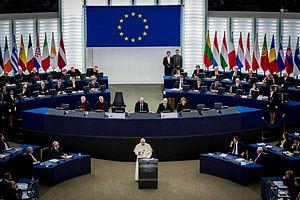
Visite du pape François au Parlement européen de Strasbourg.
L'année 2014 au Vatican est marquée par le renouvellement progressif d'une partie de la Curie Romaine, du fait de l'élection du nouveau Pape François, et de la première série de créations de cardinaux du pontificat du Pape. Cette année est soumise à des modifications structurelles sur l'organisation économique du Saint-Siège et du Vatican avec la création du secrétariat et du conseil pour l'économie. Elle est aussi marquée par la visite du pape en Terre sainte, suivie d'une rencontre au Vatican avec les présidents d'Israël et de Palestine en présence de Bartholomée 1ᵉʳ pour trouver une solution de paix au Moyen-Orient.
Au cours de son pontificat, le pape François effectue des visites pastorales hors d'Italie.
Les relations entre le Saint-Siège et l'Union européenne se justifient par le rôle tenu par l'Église catholique dont le Saint-Siège est l'institution suprême, dans l'histoire et la diplomatie non seulement européenne mais mondiale ainsi que par la souveraineté du Saint-Siège sur l'État de la Cité du Vatican, par ailleurs enclavé dans l'UE.